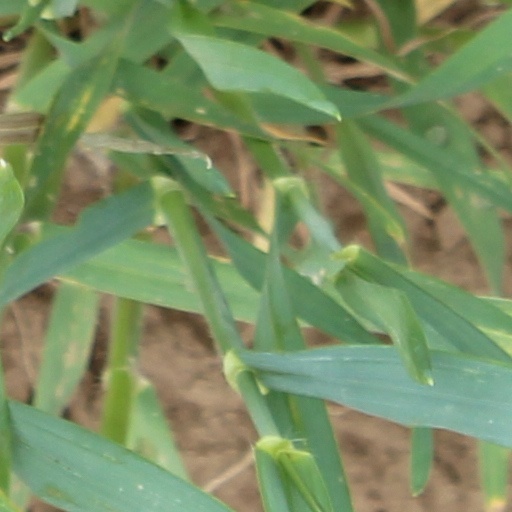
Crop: wheat